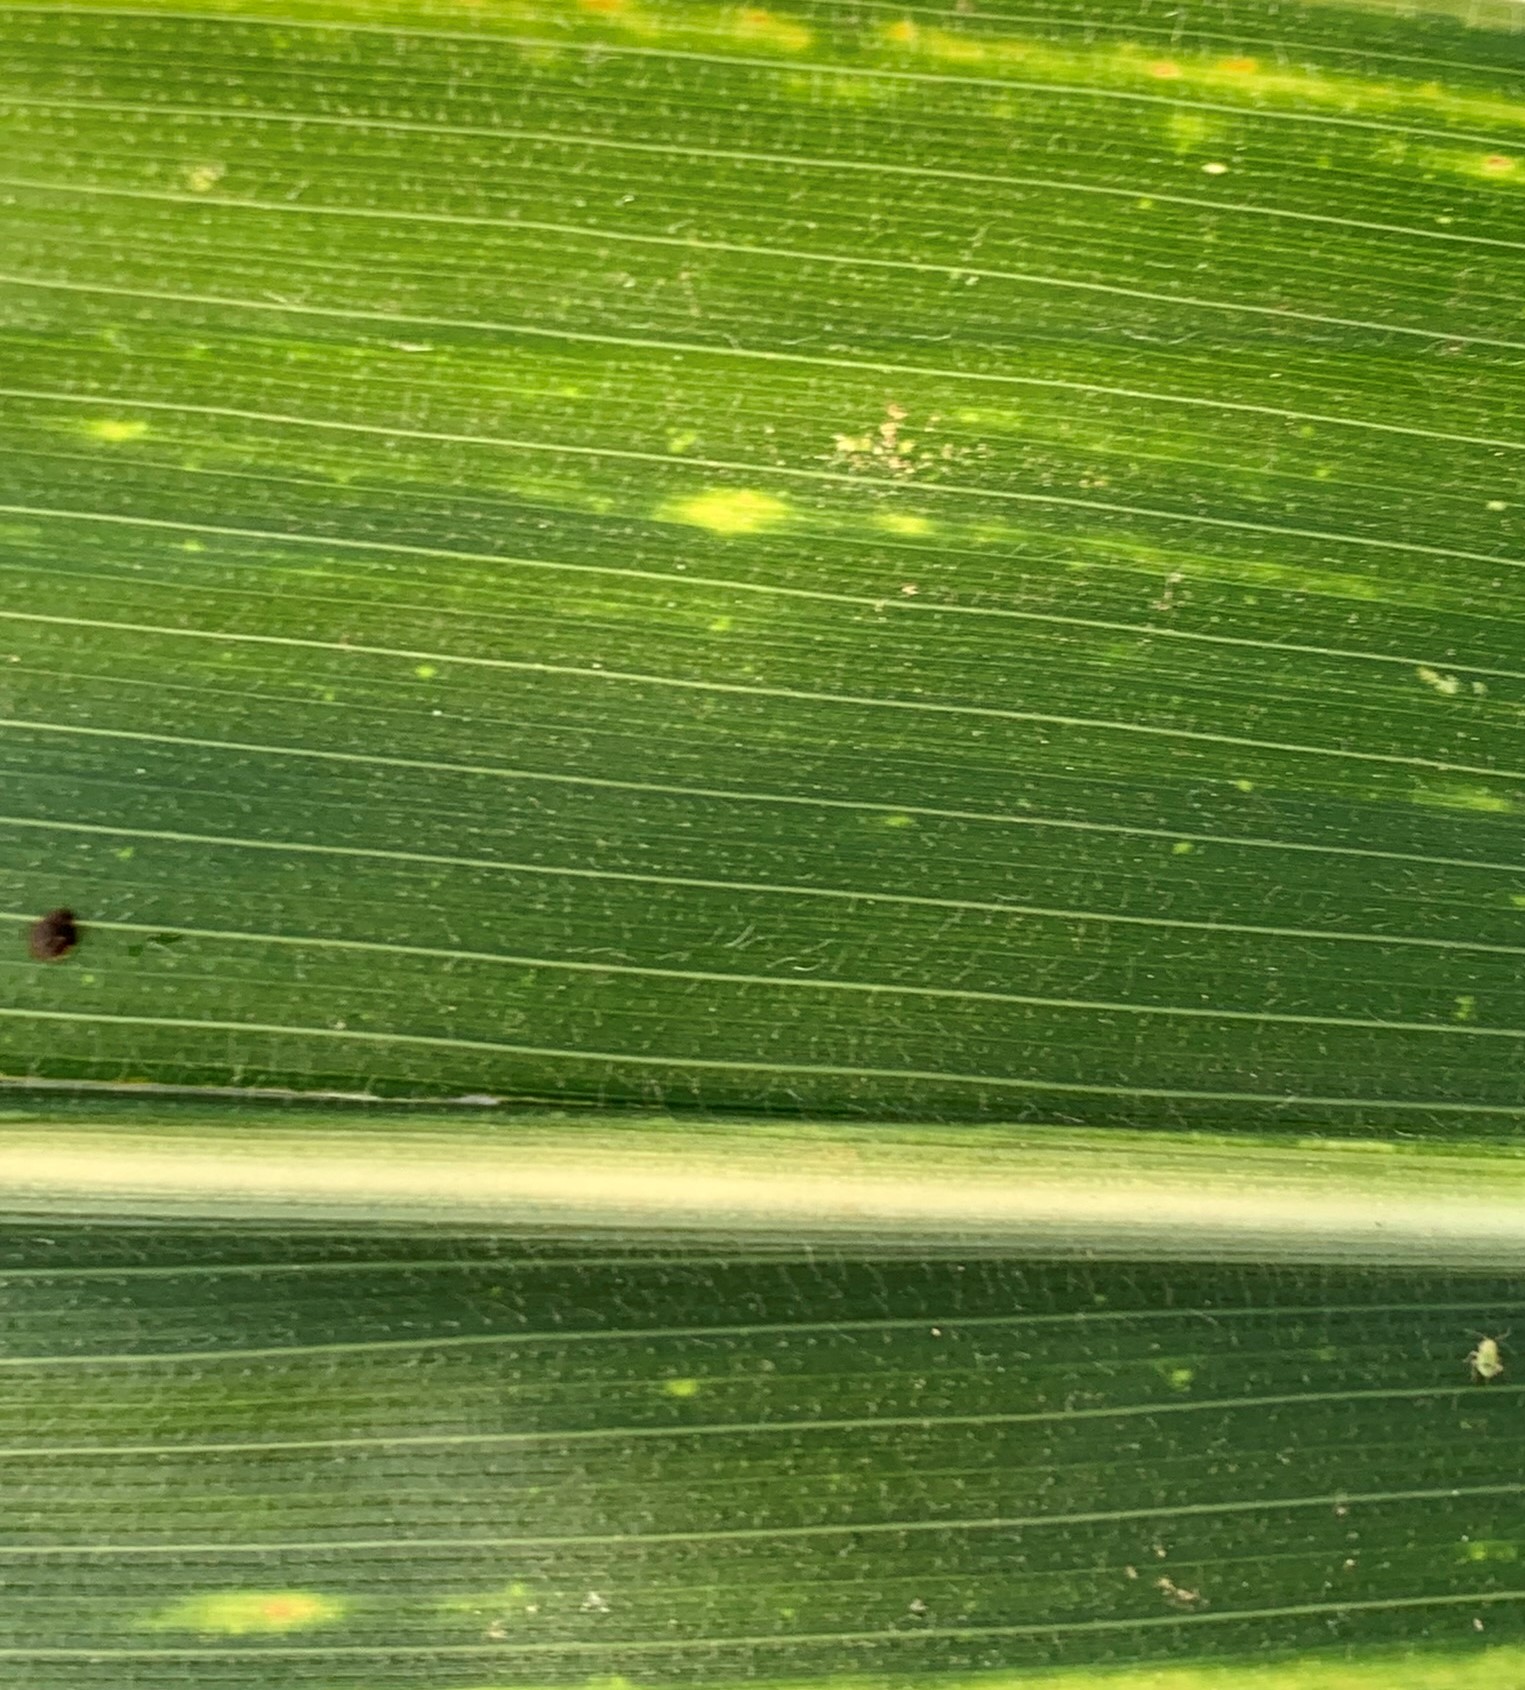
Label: MLN